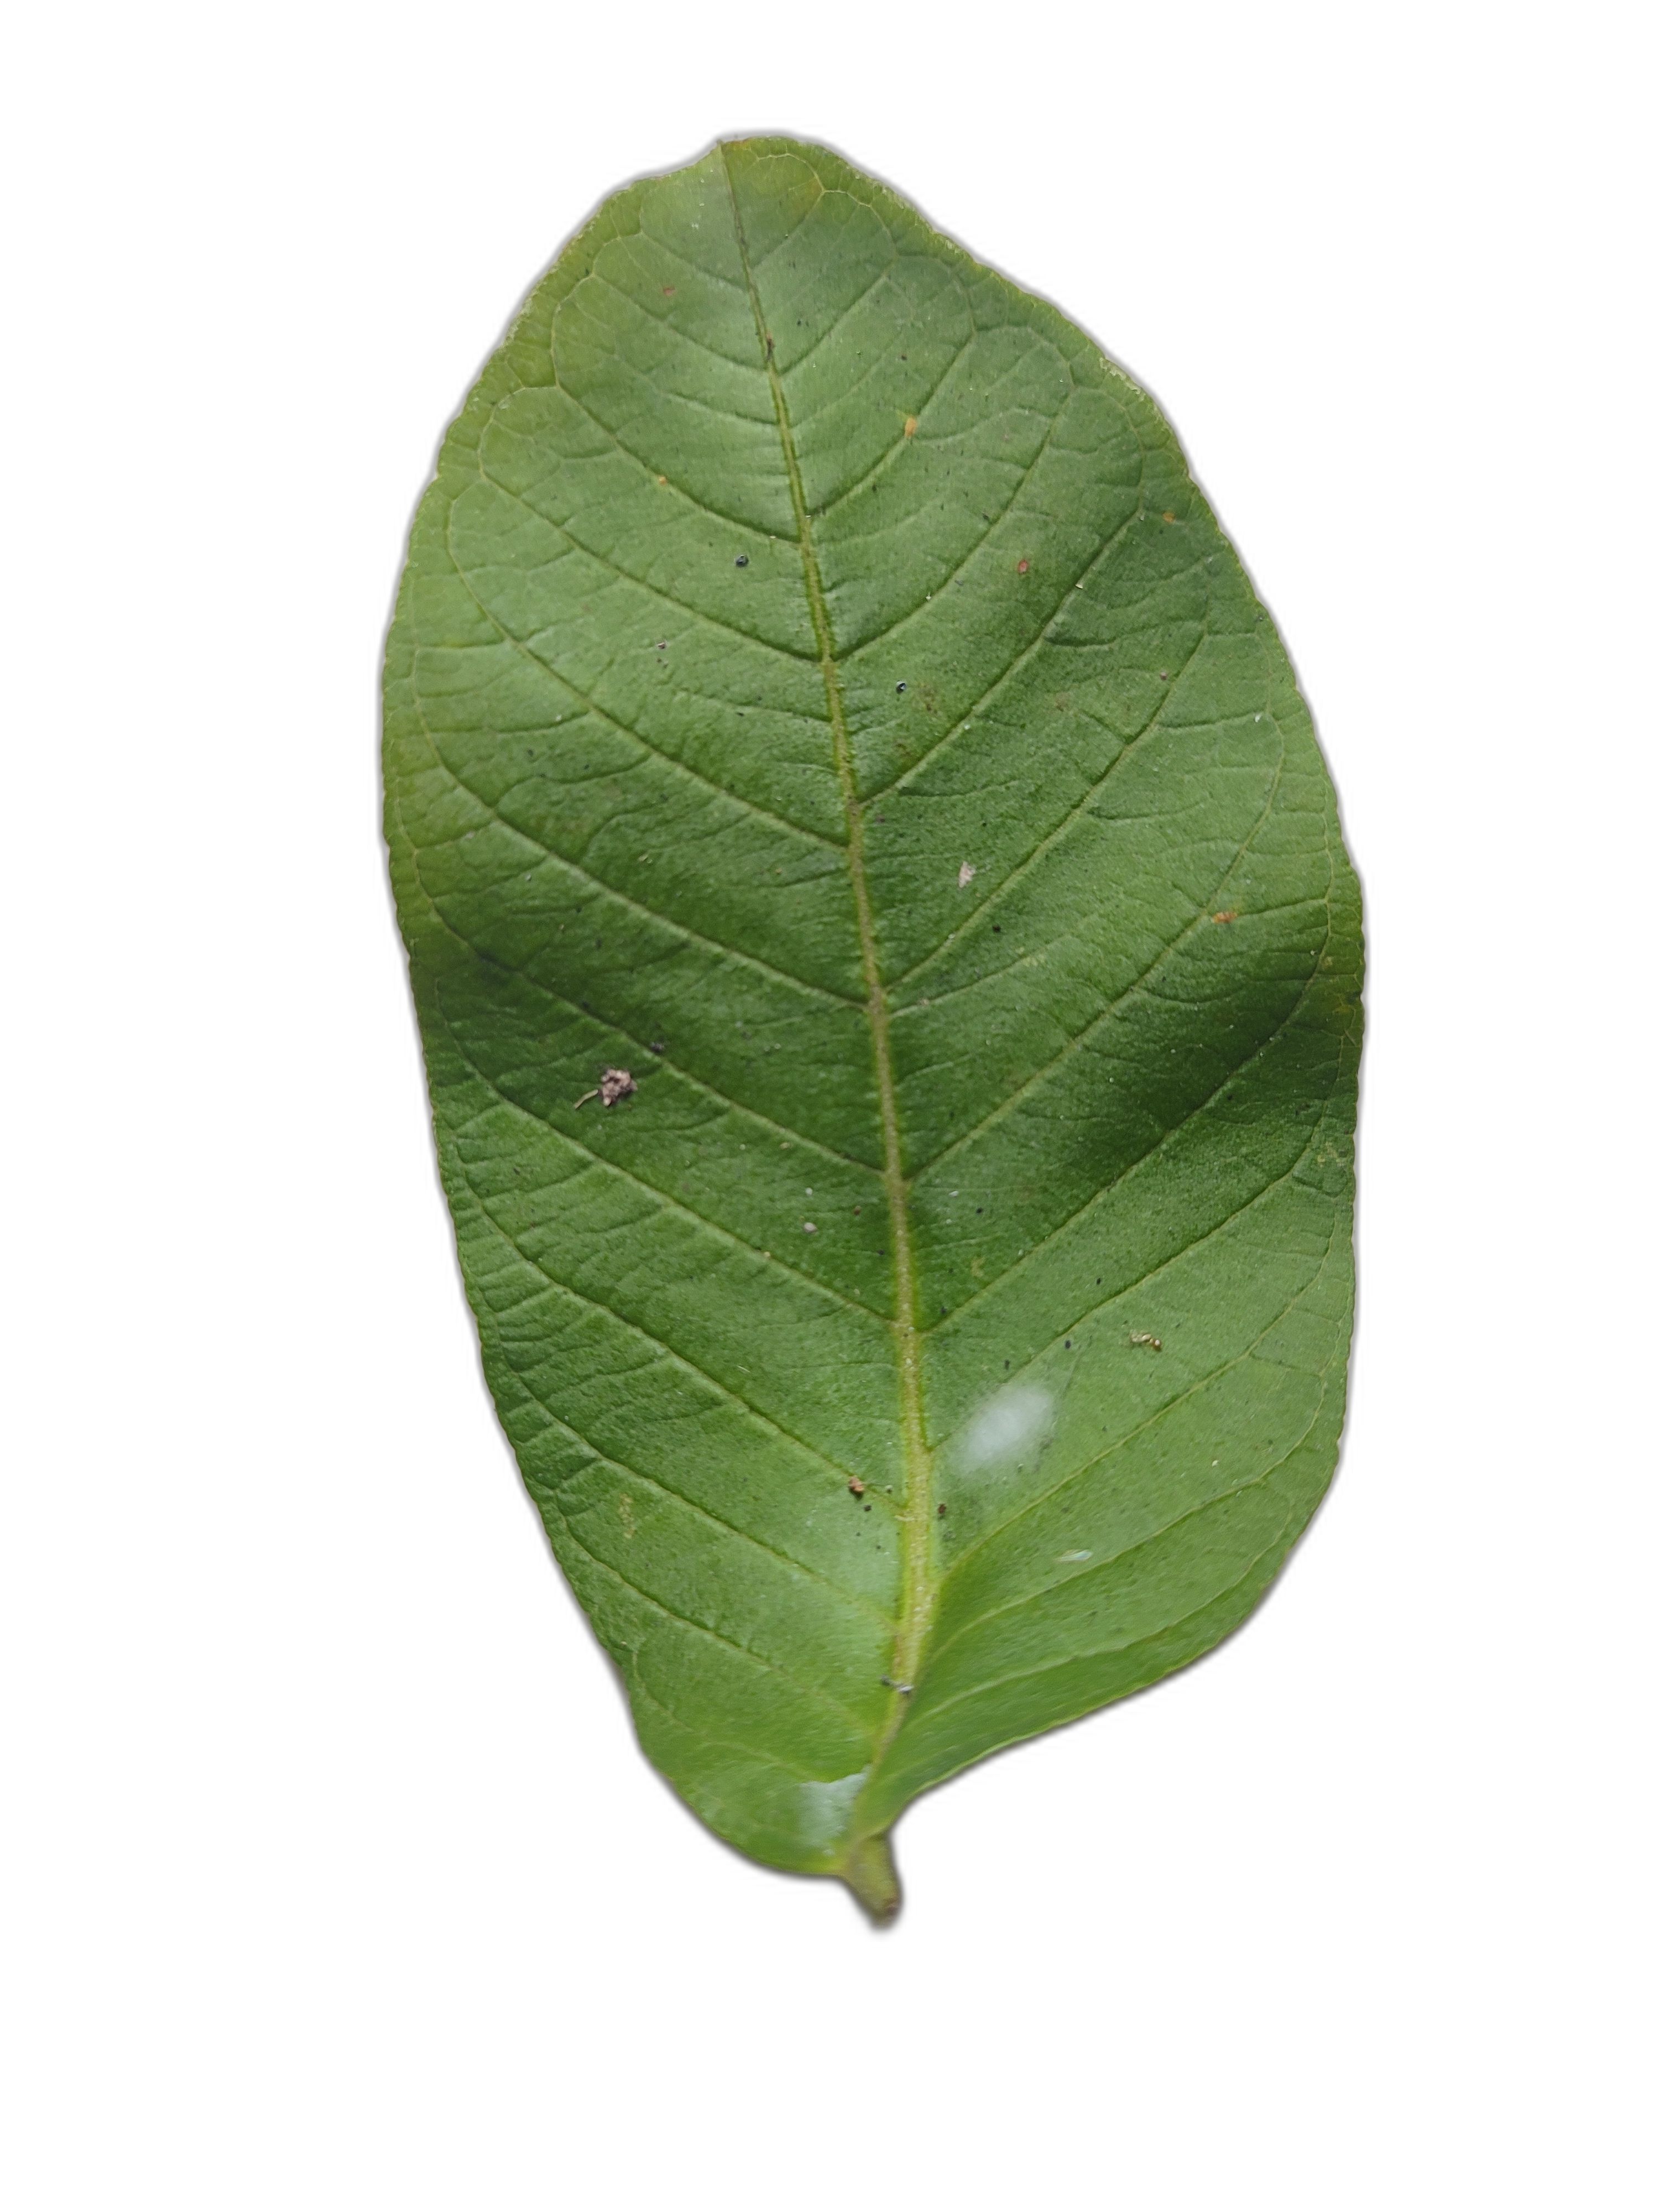
Plant part: leaf
Disease: Healthy